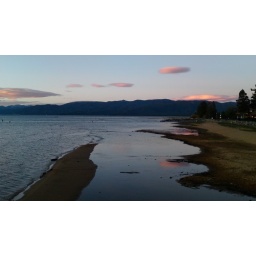
loved the reflections in the water of the pink clouds over the east shore in nevada on lake tahoegorgeous night!